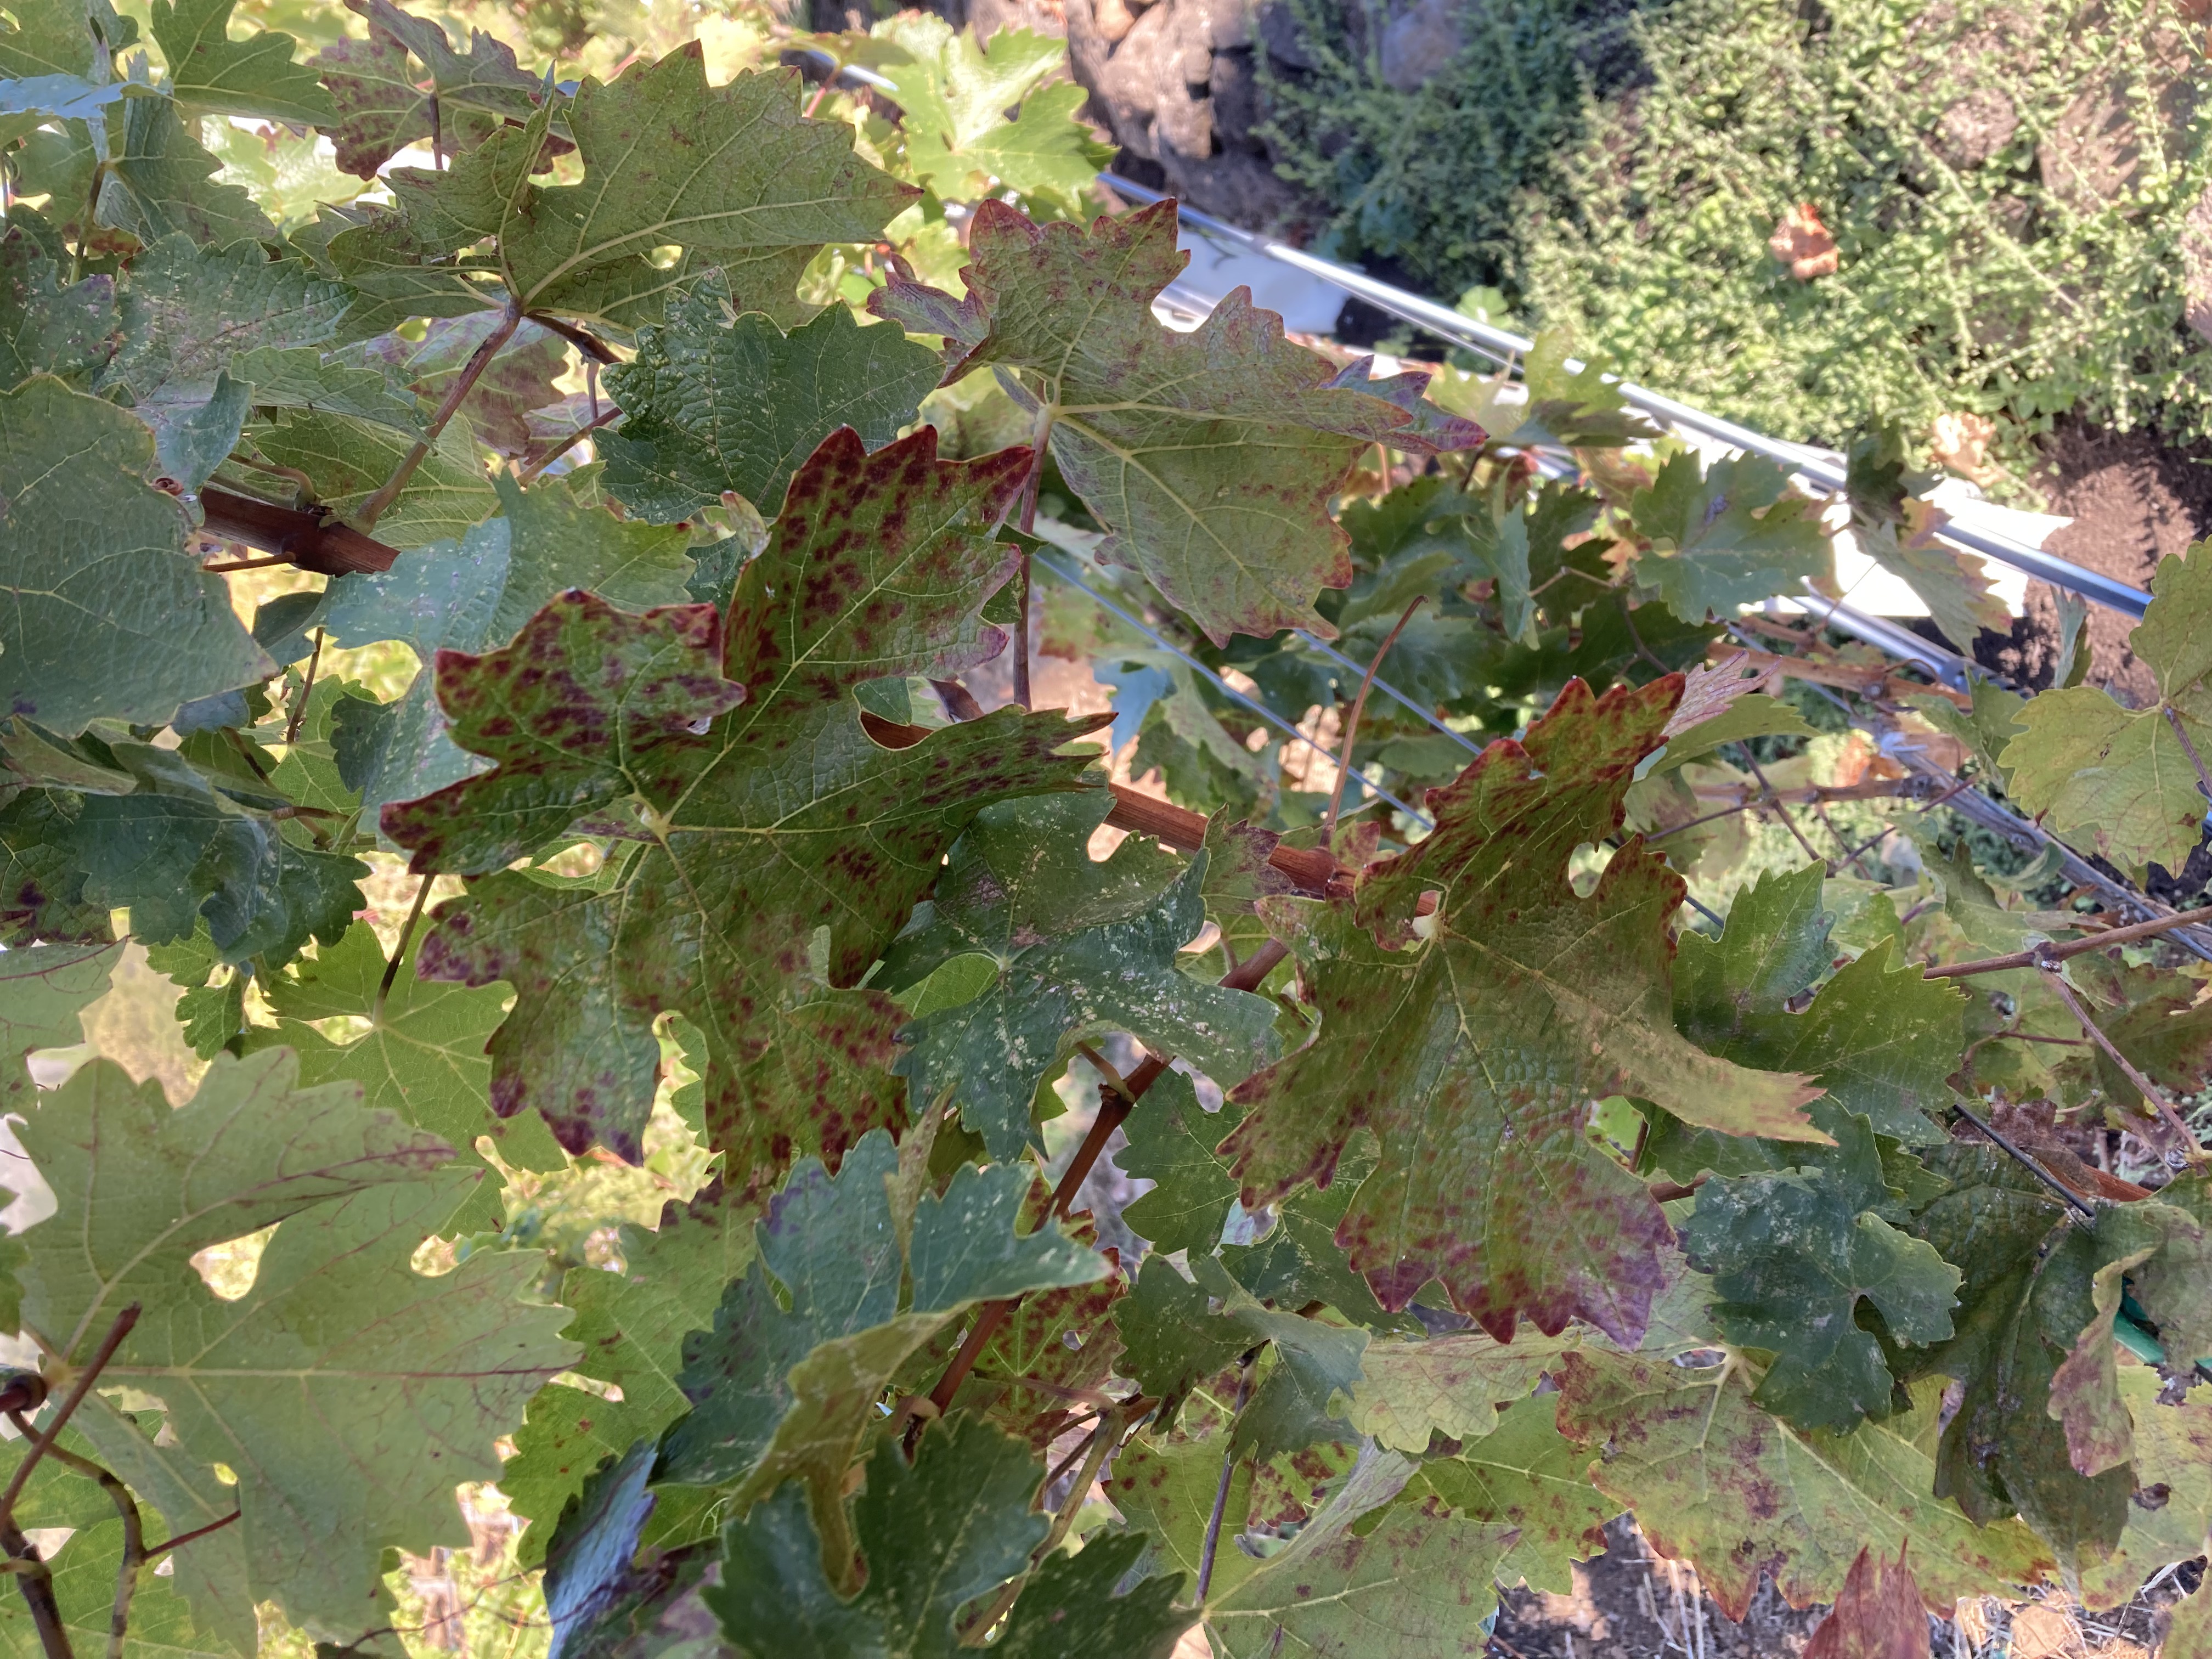
Label: Leafroll 3